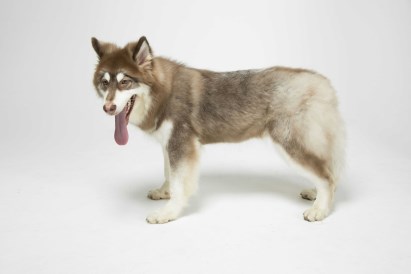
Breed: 1324-n000004-malamute